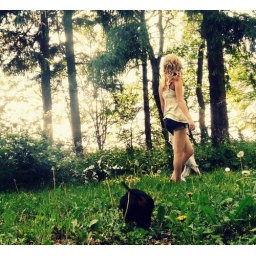
This was taken in my backyard during the summer of 2010. that little black dot is my wiener dog lily(: